Shi Liang

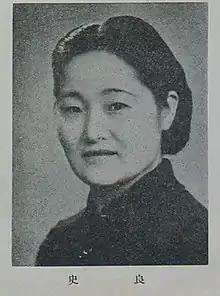
Shi in 1949

Shi Liang (March 27, 1900 – September 6, 1985) was a prominent lawyer and activist of the Republic of China. She was the only woman arrested in what was known as the Seven Gentlemen Incident on the eve of war with Japan in 1936. In 1949, she became the first Minister of Justice of the People's Republic of China.